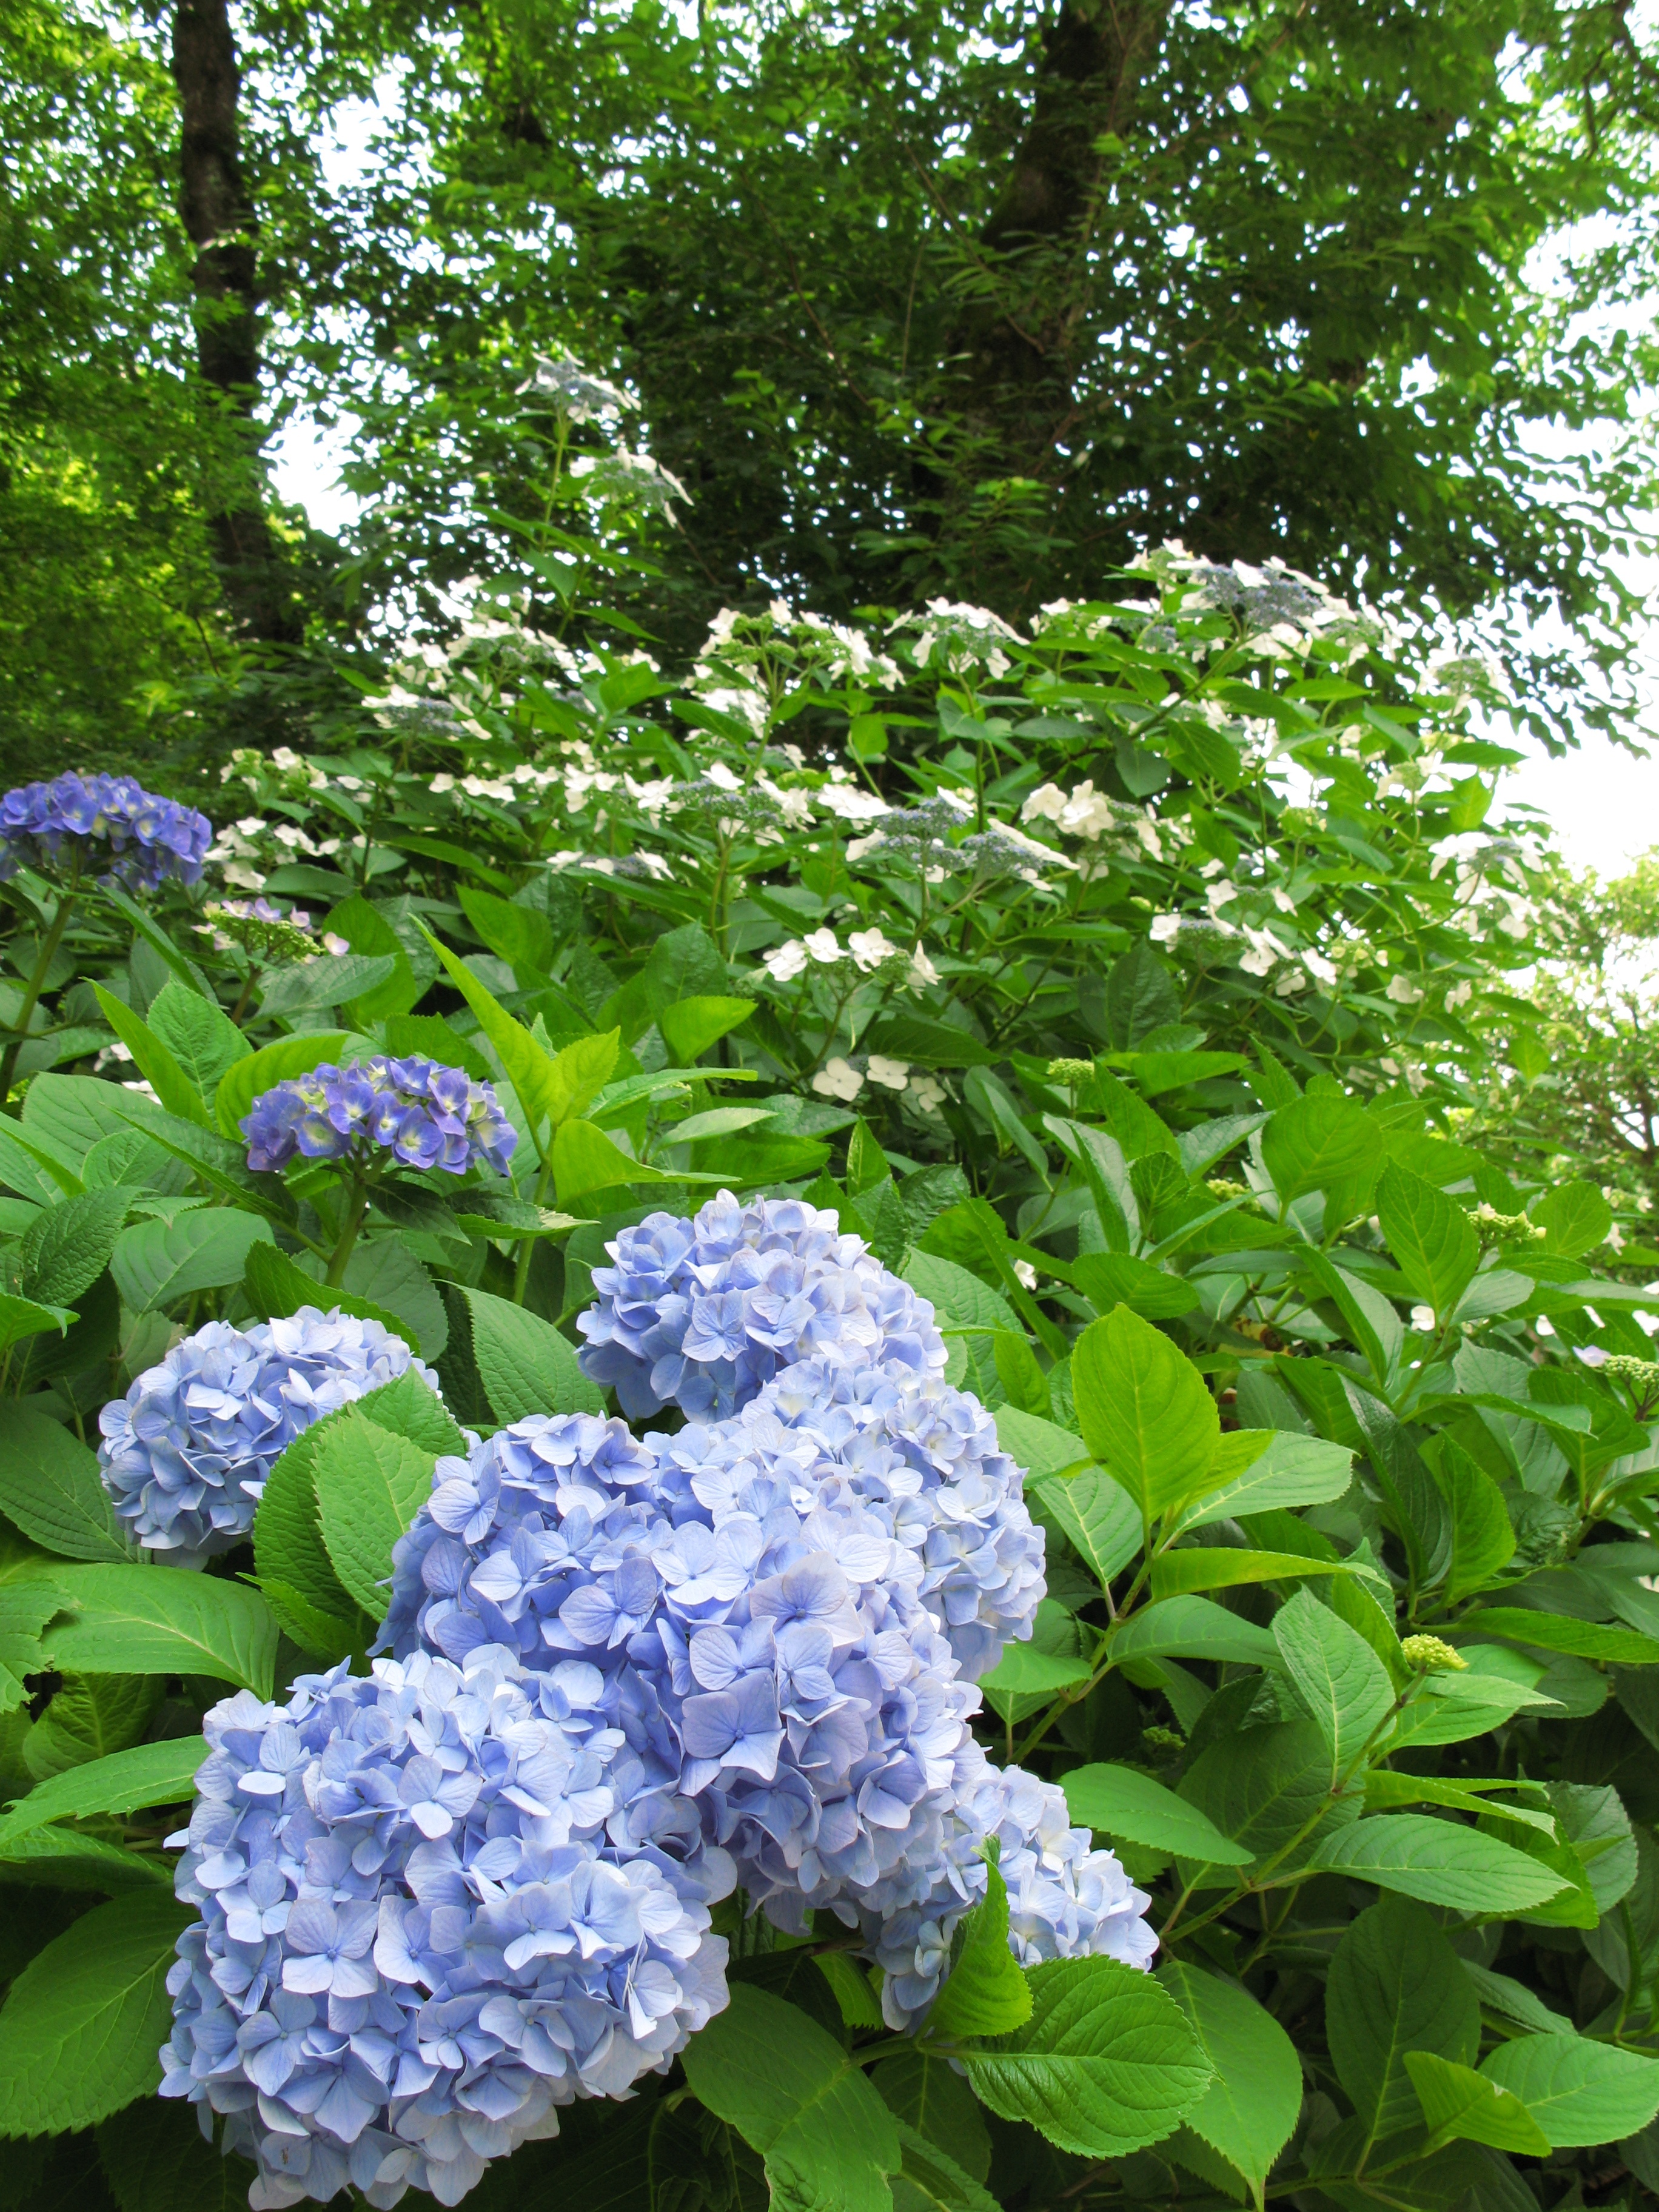
plant, flower, high, botany, garden, hydrangea, shrub, hires, hi, res, g7, flowering plant, hydrangeaceae, cornales, land plant